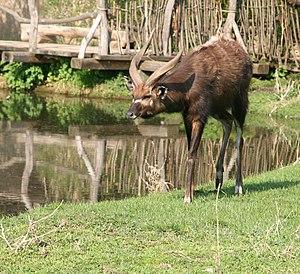
Le sitatunga, ou guib d'eau est un bovin du genre Tragelaphus. C'est la plus aquatique des antilopes, ayant la faculté de se nourrir en étant partiellement voire complètement immergée dans l'eau. Cette antilope est proche des bongos, koudous et élands. Le Guib d'eau est un excellent nageur et plongeur.